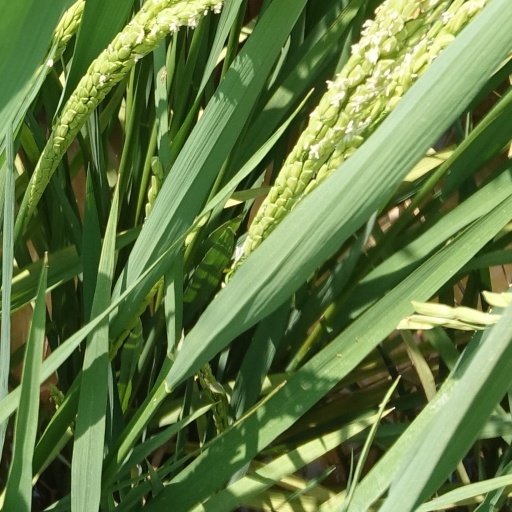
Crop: rice